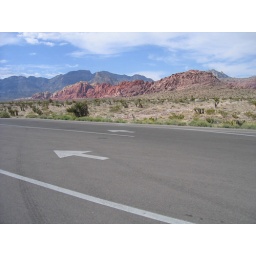
lost near red rock canyon